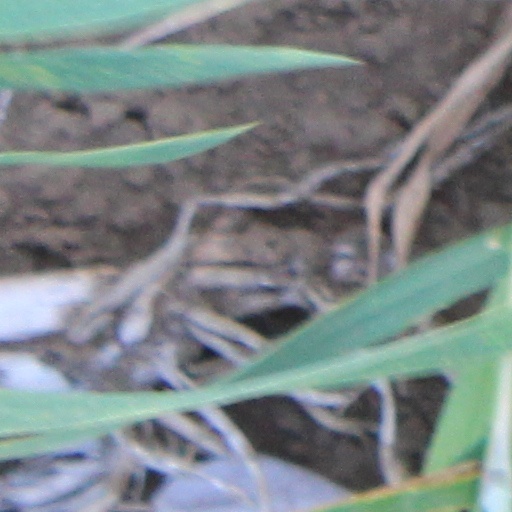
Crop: wheat